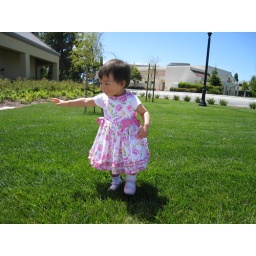
Isabelle in cute dress